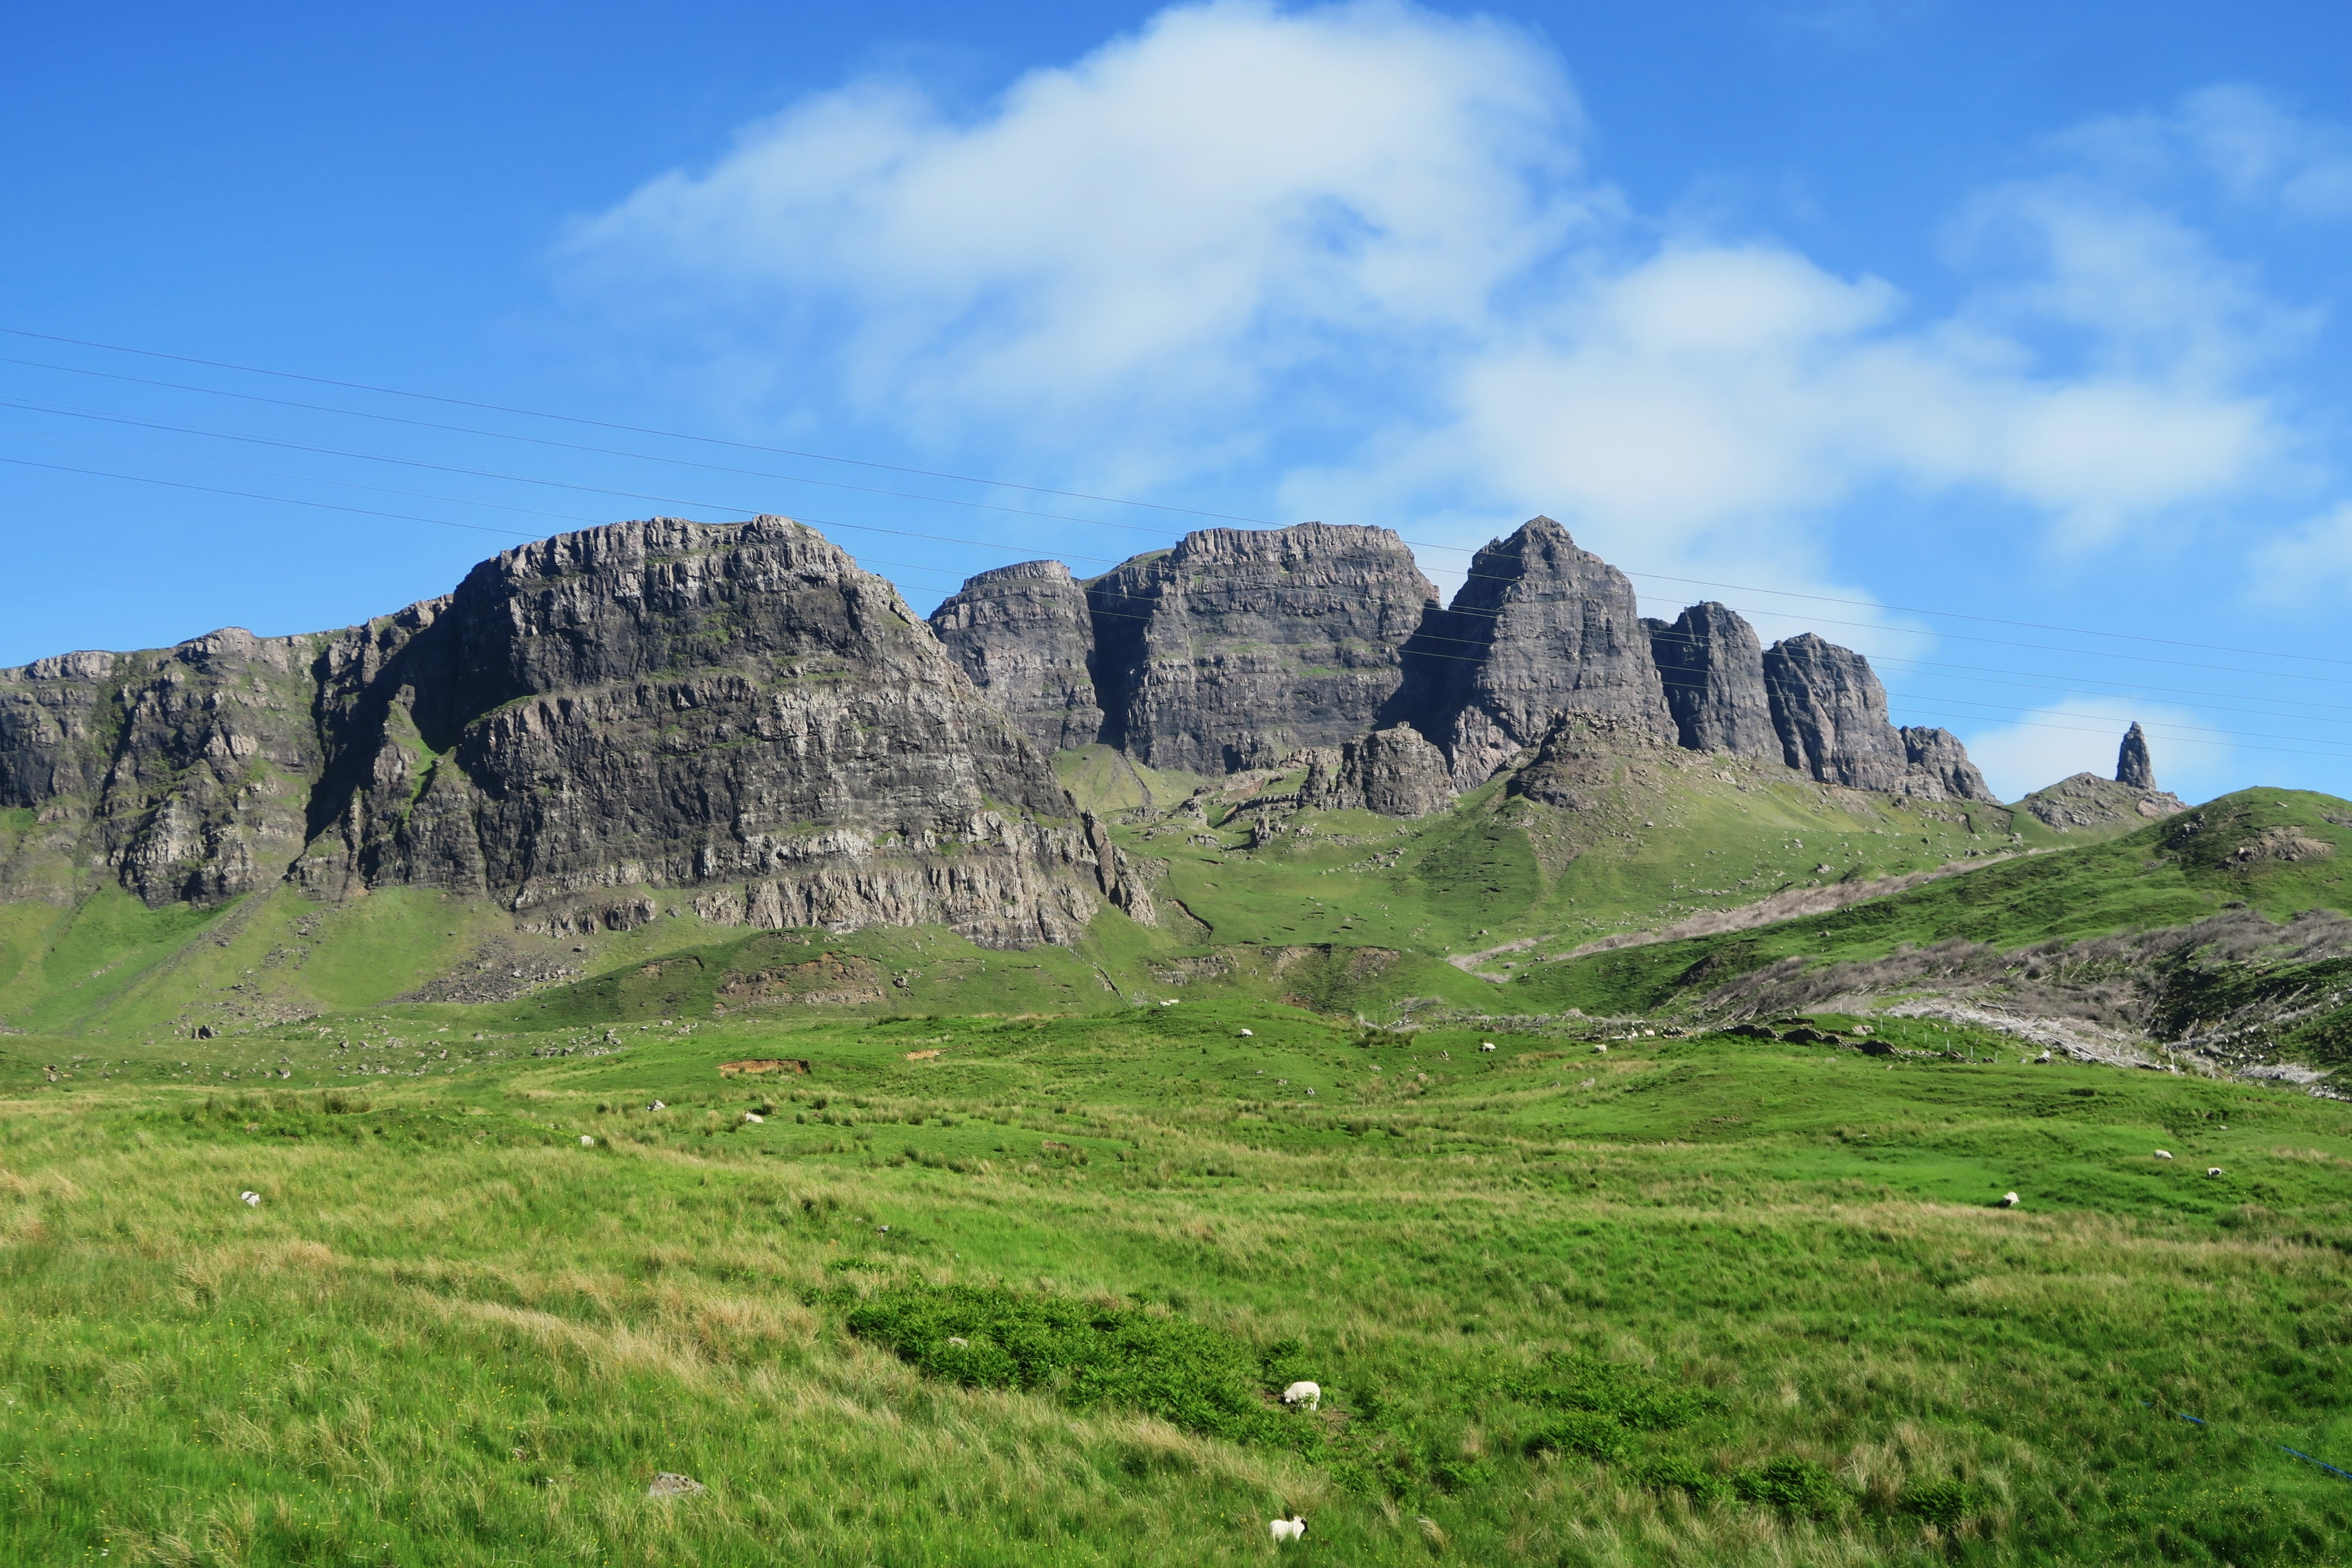
landscape, rock, wilderness, mountain, meadow, hill, valley, mountain range, cliff, pasture, highland, terrain, national park, ridge, geology, alps, grassland, badlands, plateau, fell, ecosystem, landform, mountain pass, geographical feature, mountainous landforms